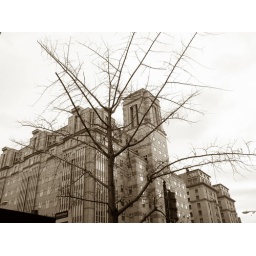
office building in sepia